Supernatural season 9

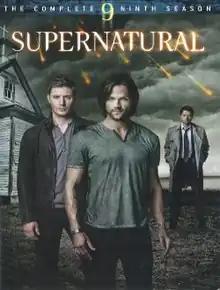
DVD cover art

The ninth season of "Supernatural", an American dark fantasy television series created by Eric Kripke, premiered on October 8, 2013, concluded on May 20, 2014, and contained 23 episodes. This is the second season with Jeremy Carver as showrunner. The season was released on DVD and Blu-ray in region 1 on September 9, 2014, in region 2 on June 8, 2015, and in region 4 on October 8, 2014. The ninth season had an average viewership of 2.19 million U.S. viewers. The season follows Dean and Sam as they try to stop a revived Abaddon, a Knight of Hell, and have to use a cursed object called The First Blade to do so. Meanwhile, Metatron closes off heaven and causes the angels to fall, and Castiel will stop at nothing to stop him.